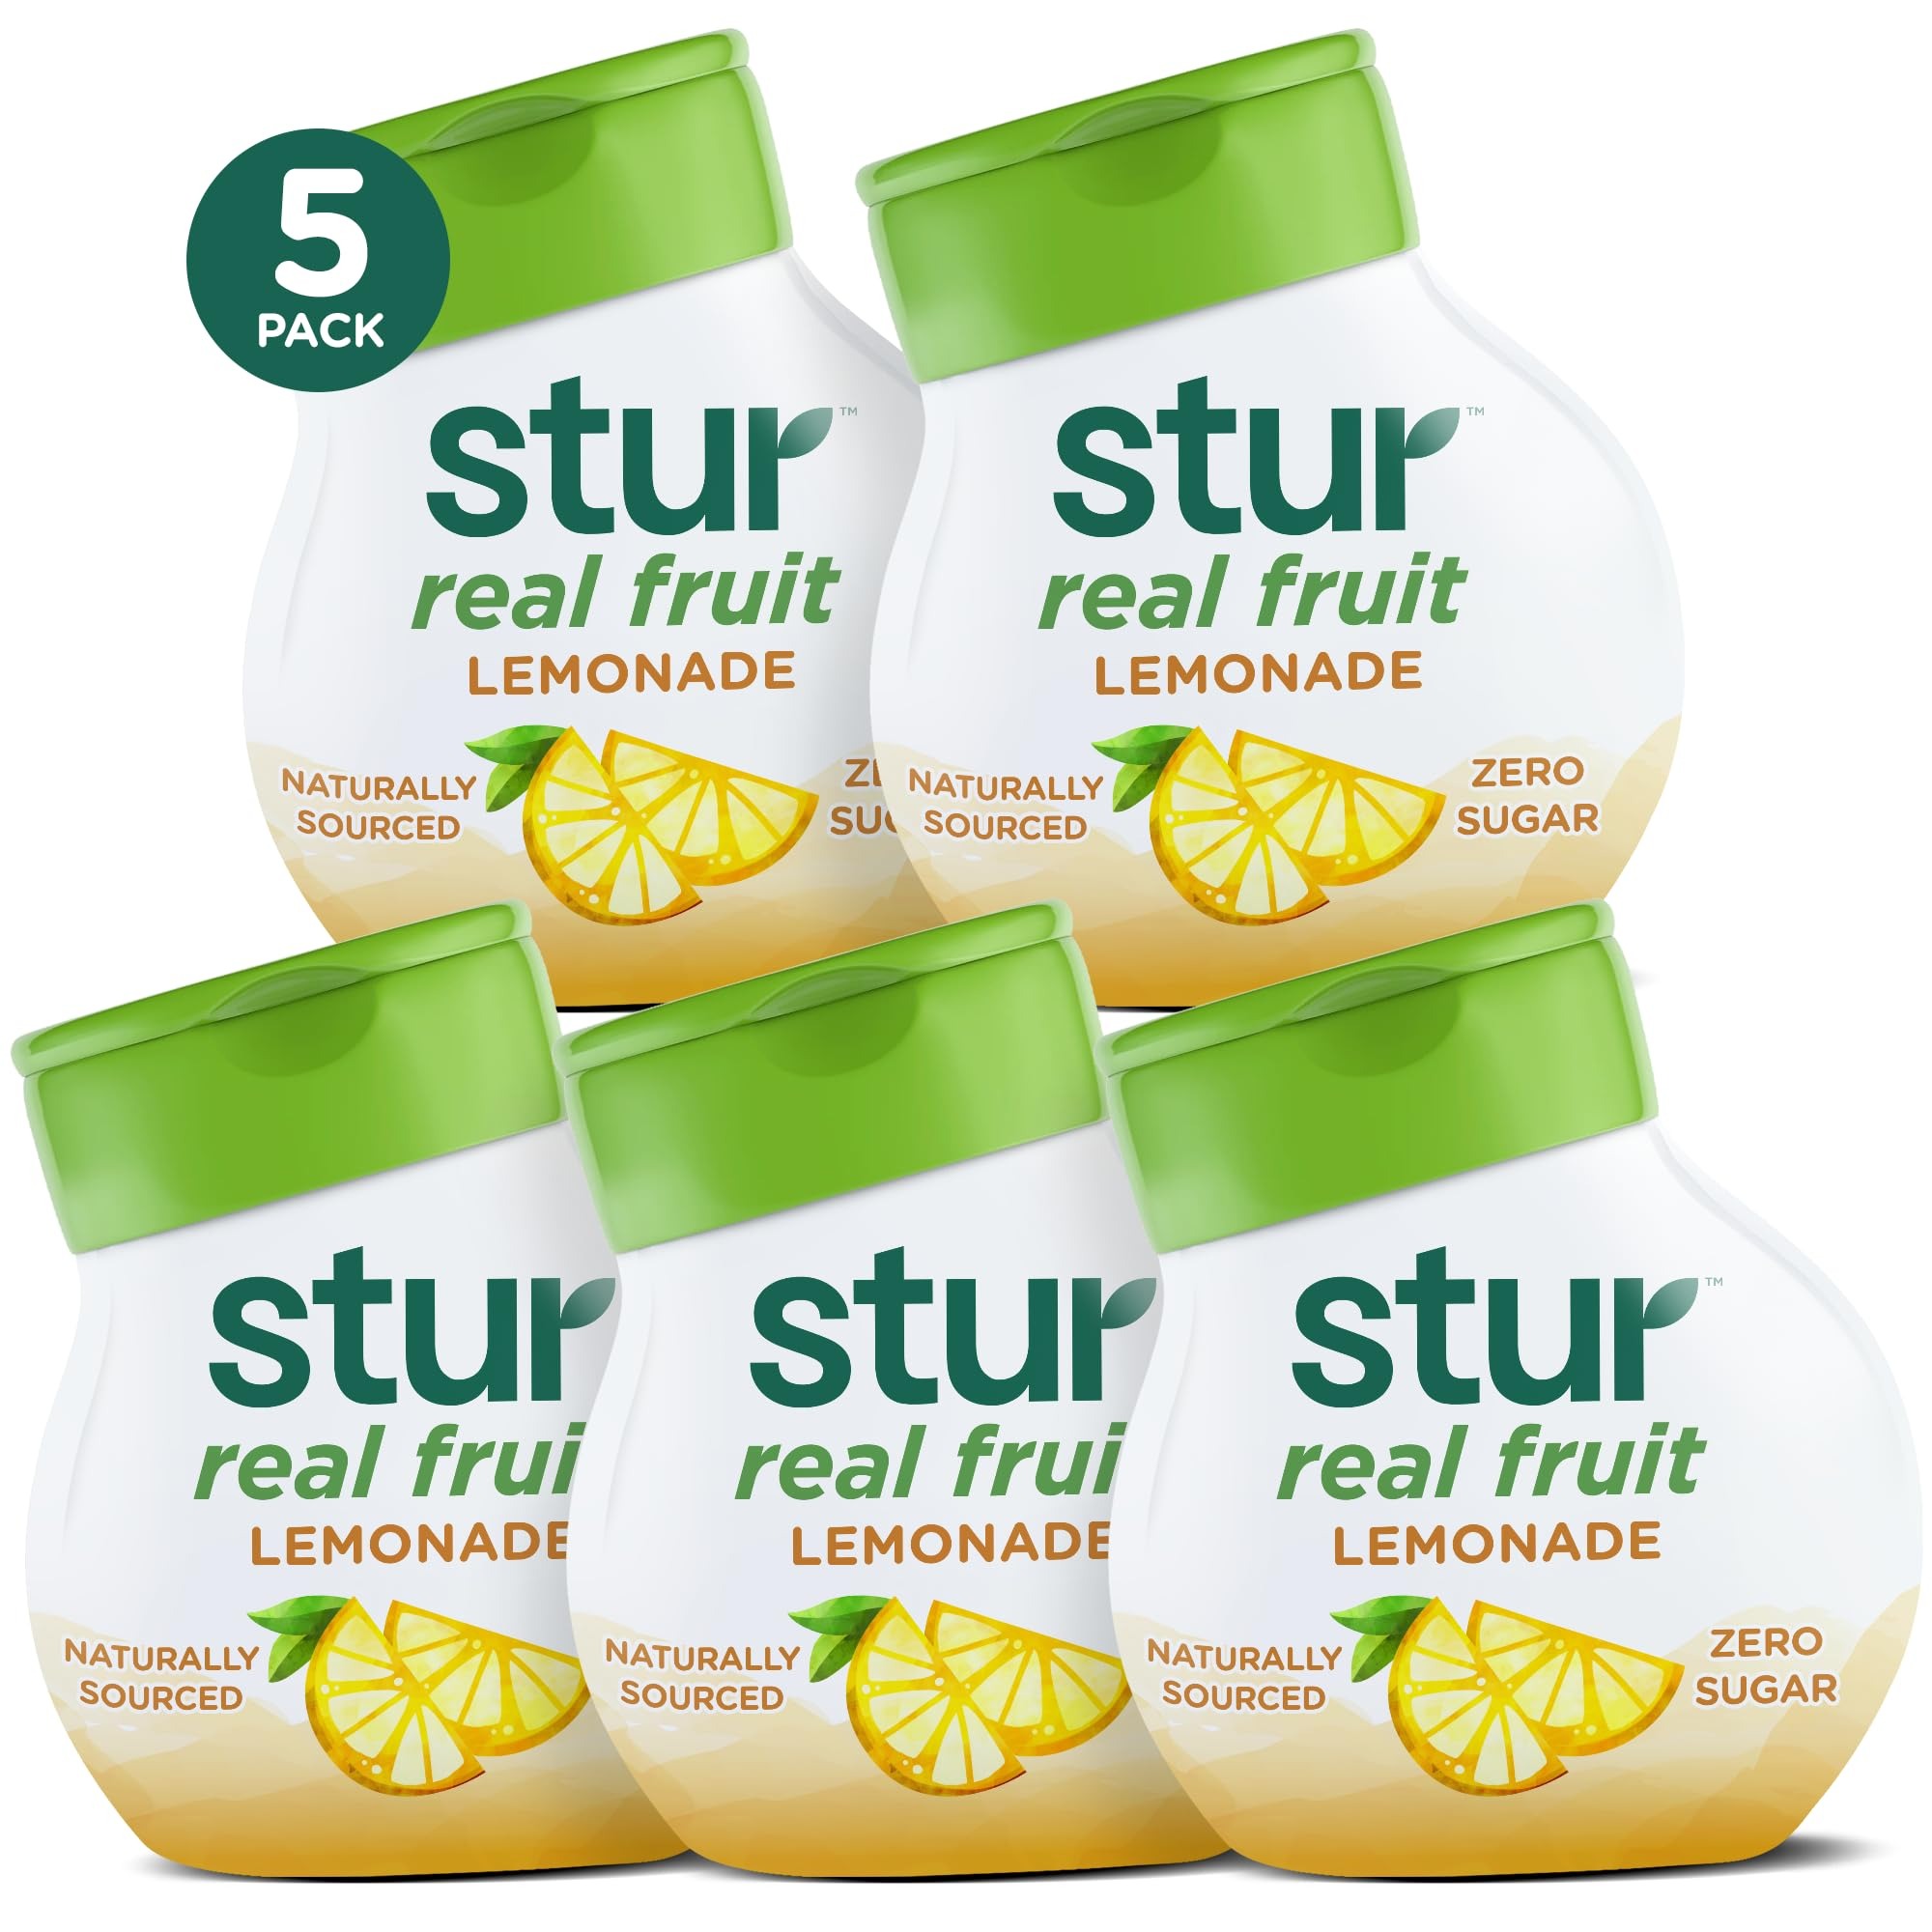
Item Name: Stur Liquid Water Enhancer | Lemonade | Naturally Sweetened | High in Vitamin C & Antioxidants | Sugar Free | Zero Calories | Keto | Vegan | 5 Bottles, Makes 120 Drinks
Bullet Point 1: HYDRATES BETTER THAN WATER - Helps you hydrate quickly and naturally. Our mix is keto friendly and packed with Antioxidants & B Vitamins. Zero sugar, non-GMO, no artificial ingredients or sweeteners.
Bullet Point 2: IMMUNE BOOSTING - Herbal benefits includes antioxidants and 100% Vitamin C per serving! Stur can help you cut sugar and chemicals from your diet with stevia. Use Stur to replace soda/juices/artificial drink mix.
Bullet Point 3: MAKES 100 8oz FLAVORED DRINKS - Use at home, at work, on-the-go. Add as much flavor as you want! Stur Liquid Drink Enhancers mix instantly into water, unlike powder drink mix.
Bullet Point 4: REAL FRUIT EXTRACT – Unlike traditional drink mix brands that use chemicals for flavor, color and sweetness, Stur is made from real, delicious fruit extracts and sweetened with stevia!
Bullet Point 5: SATISFACTION GUARANTEE-- If you are not totally satisfied, just message us directly and we will refund your order. Stur was created by a father to help his family to love water naturally. What're you waiting for?! Trying Stur is risk-free!
Value: 8.1
Unit: Fl Oz

Price: 16.68